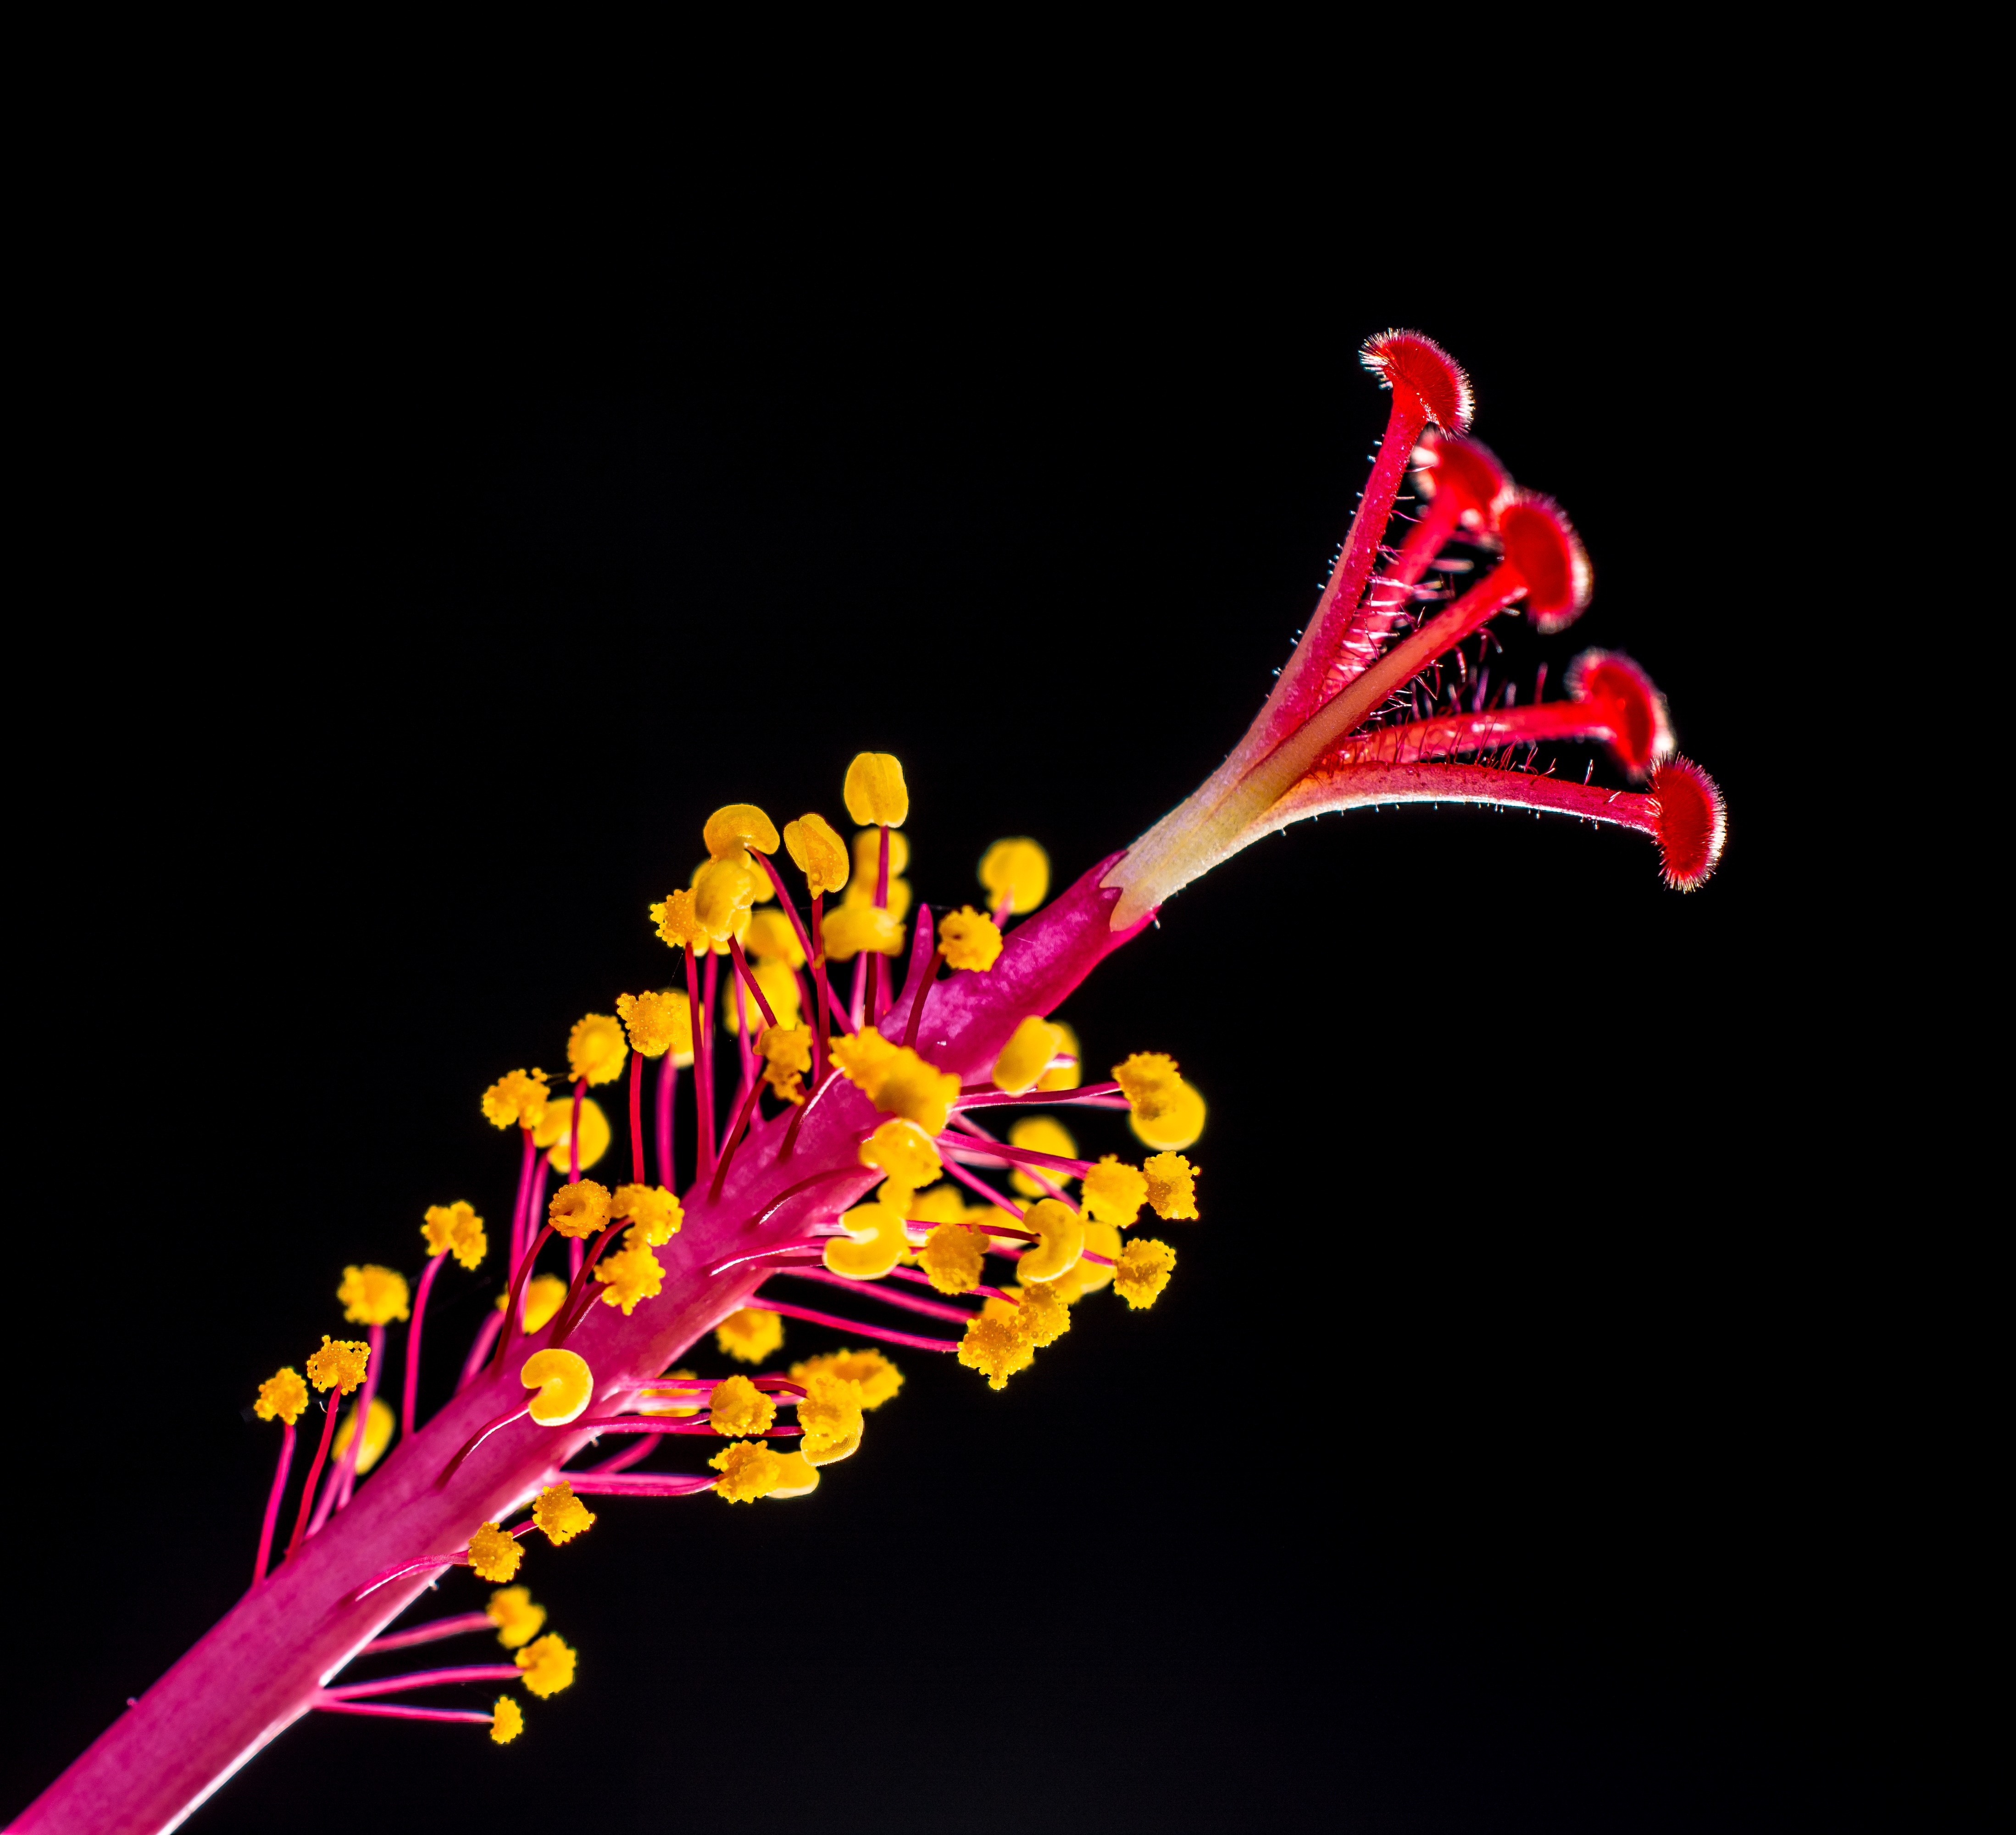
blossom, flower, bloom, red, color, yellow, pistil, marshmallow, hibiscus, malvaceae, macro photography, mallow